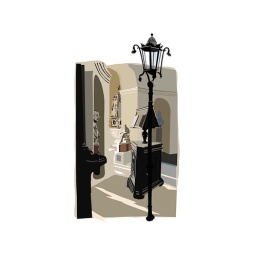
Baptistry at the 18th Century church of All Saints at Nuneham Courtenay on the hill above the house.